Sports in Punjab, India

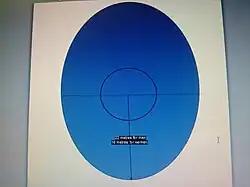
Circle Style Kabaddi ground

Cricket is a favourite sport of Punjabis. The sport is governed at State level by the Punjab Cricket Association. The Kings XI Punjab are a franchise cricket team based in Mohali, Punjab, that plays in the Indian Premier League.